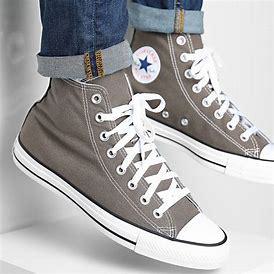
Brand: Converse
Model: Chuck Taylor All Star Top